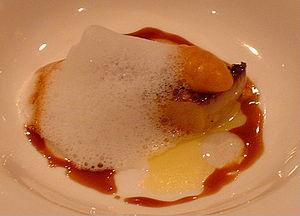
Foie gras aux amandes, abricots et AOC Condrieu
Le condrieu est un vin blanc d'appellation d'origine contrôlée produit sur la rive droite du Rhône, près de Condrieu, au sud de la ville de Vienne.